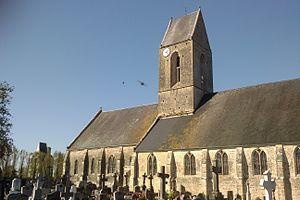
fr:Église Saint-Étienne d'Auvers et le château à droite This building is classé au titre des Monuments Historiques. It is indexed in the Base Mérimée, a database of architectural heritage maintained by the French Ministry of Culture,
Auvers est une commune française située dans le département de la Manche en région Normandie, peuplée de 675 habitants.